SmartLynx Airlines

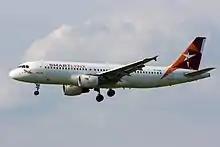
SmartLynx Airlines Airbus A320-200

The privately owned company started operations in 1993 with a leased Tupolev Tu-134B. In 2001, the Tupolev fleet was replaced with the larger Yakovlev Yak-42 and in 2003, first Airbus A320-200 was inducted into the service on behalf of the airline.